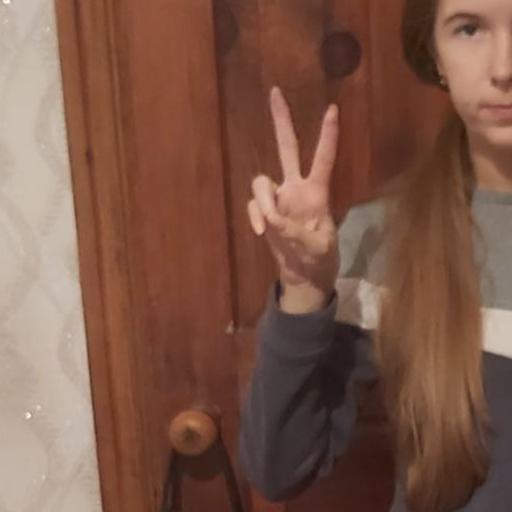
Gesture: peace